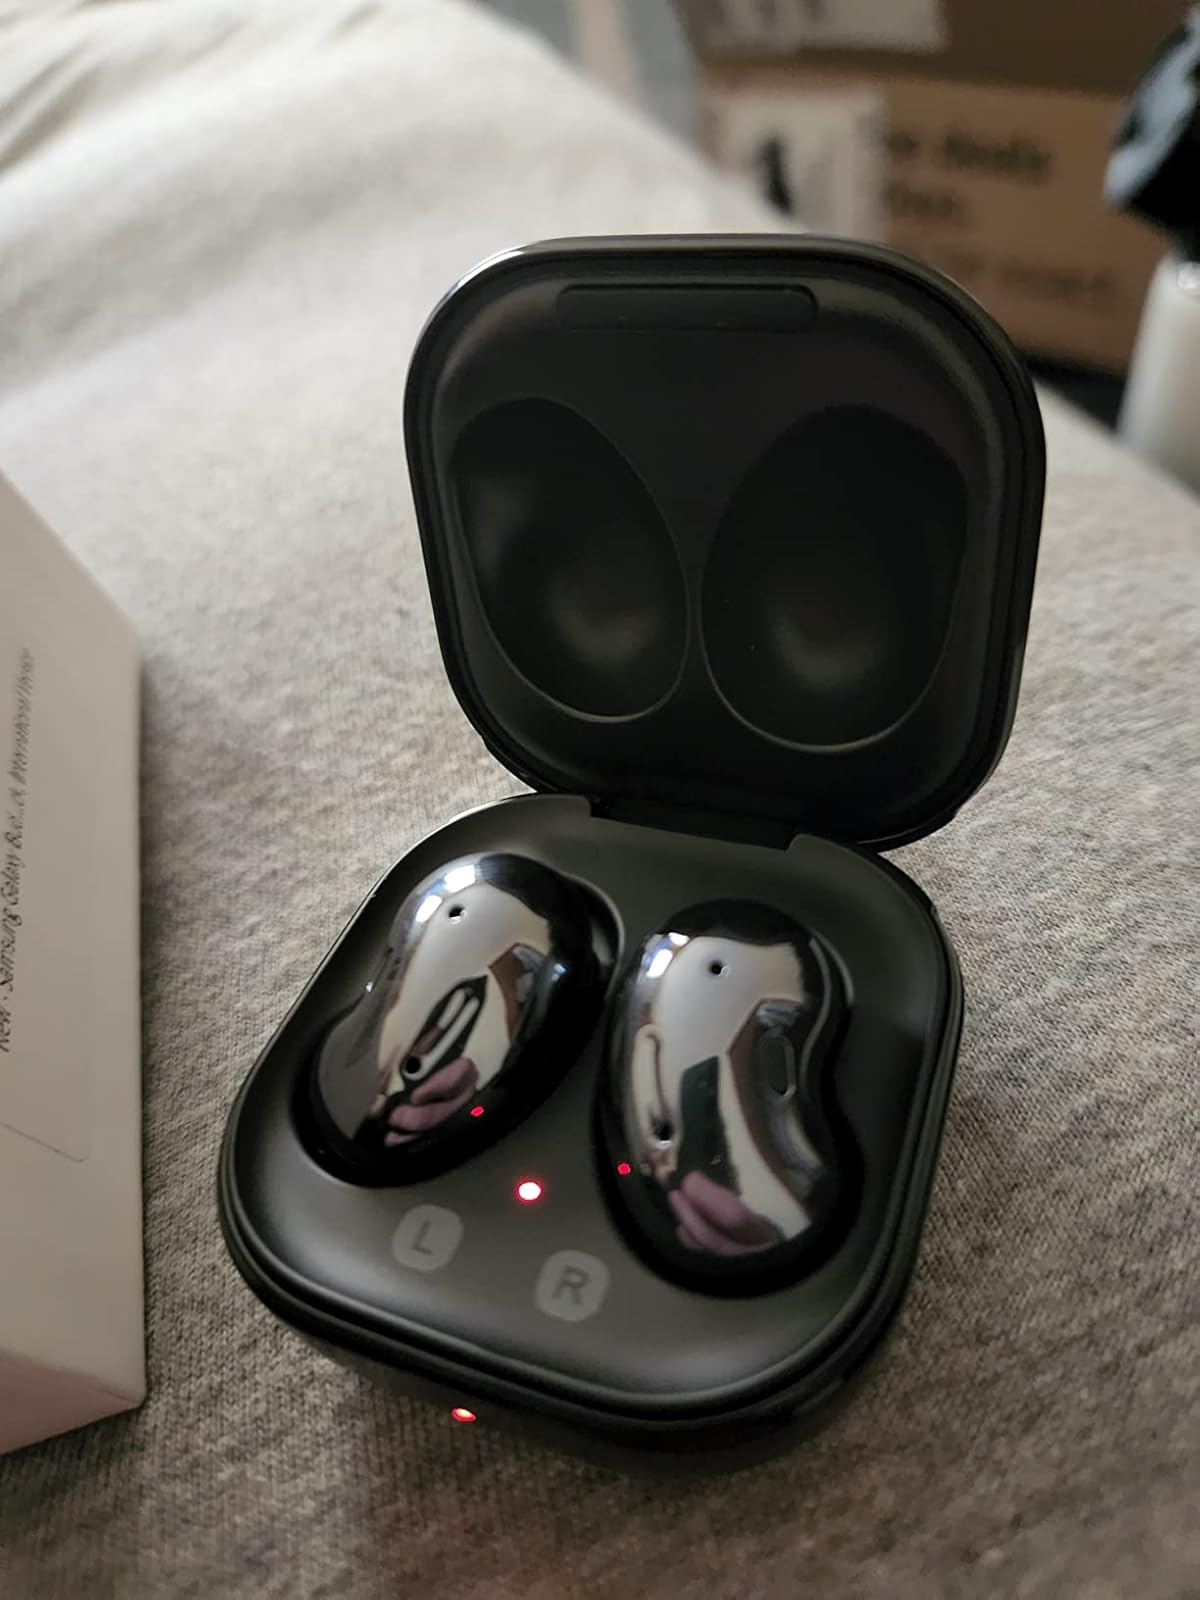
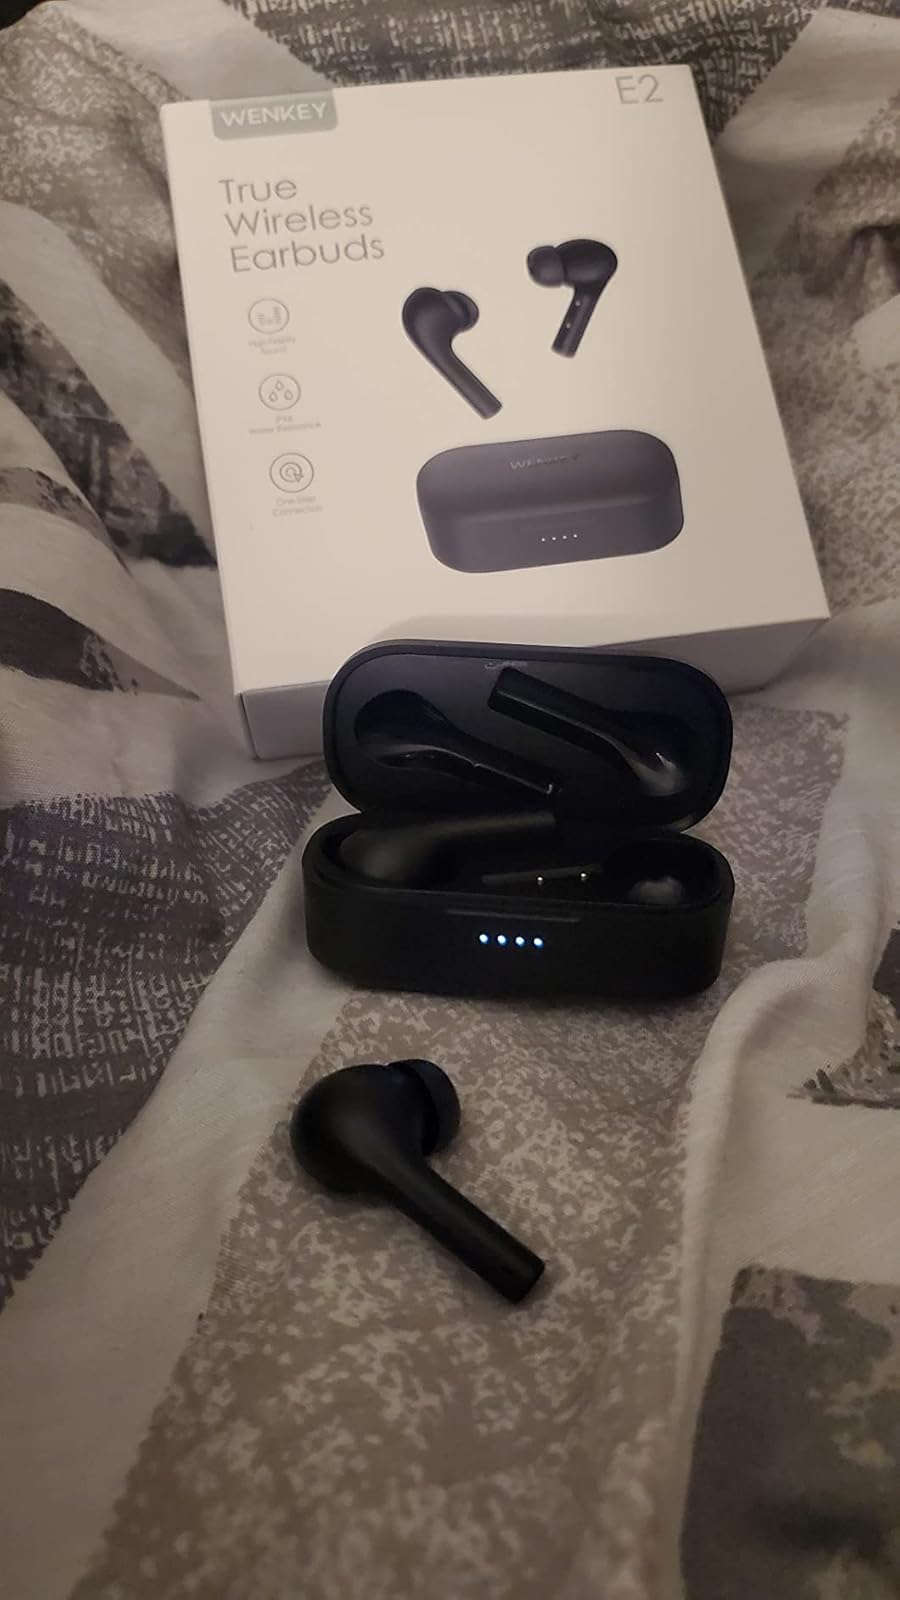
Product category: earbuds
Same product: no